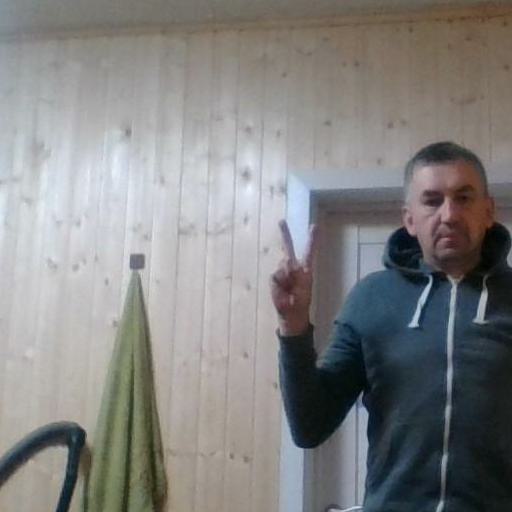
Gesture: peace